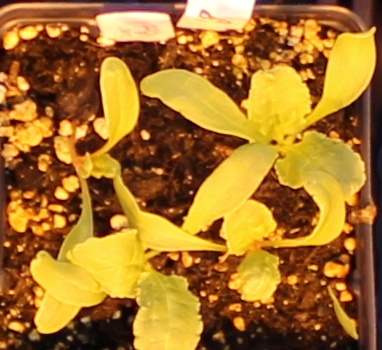
Label: Sugar beet